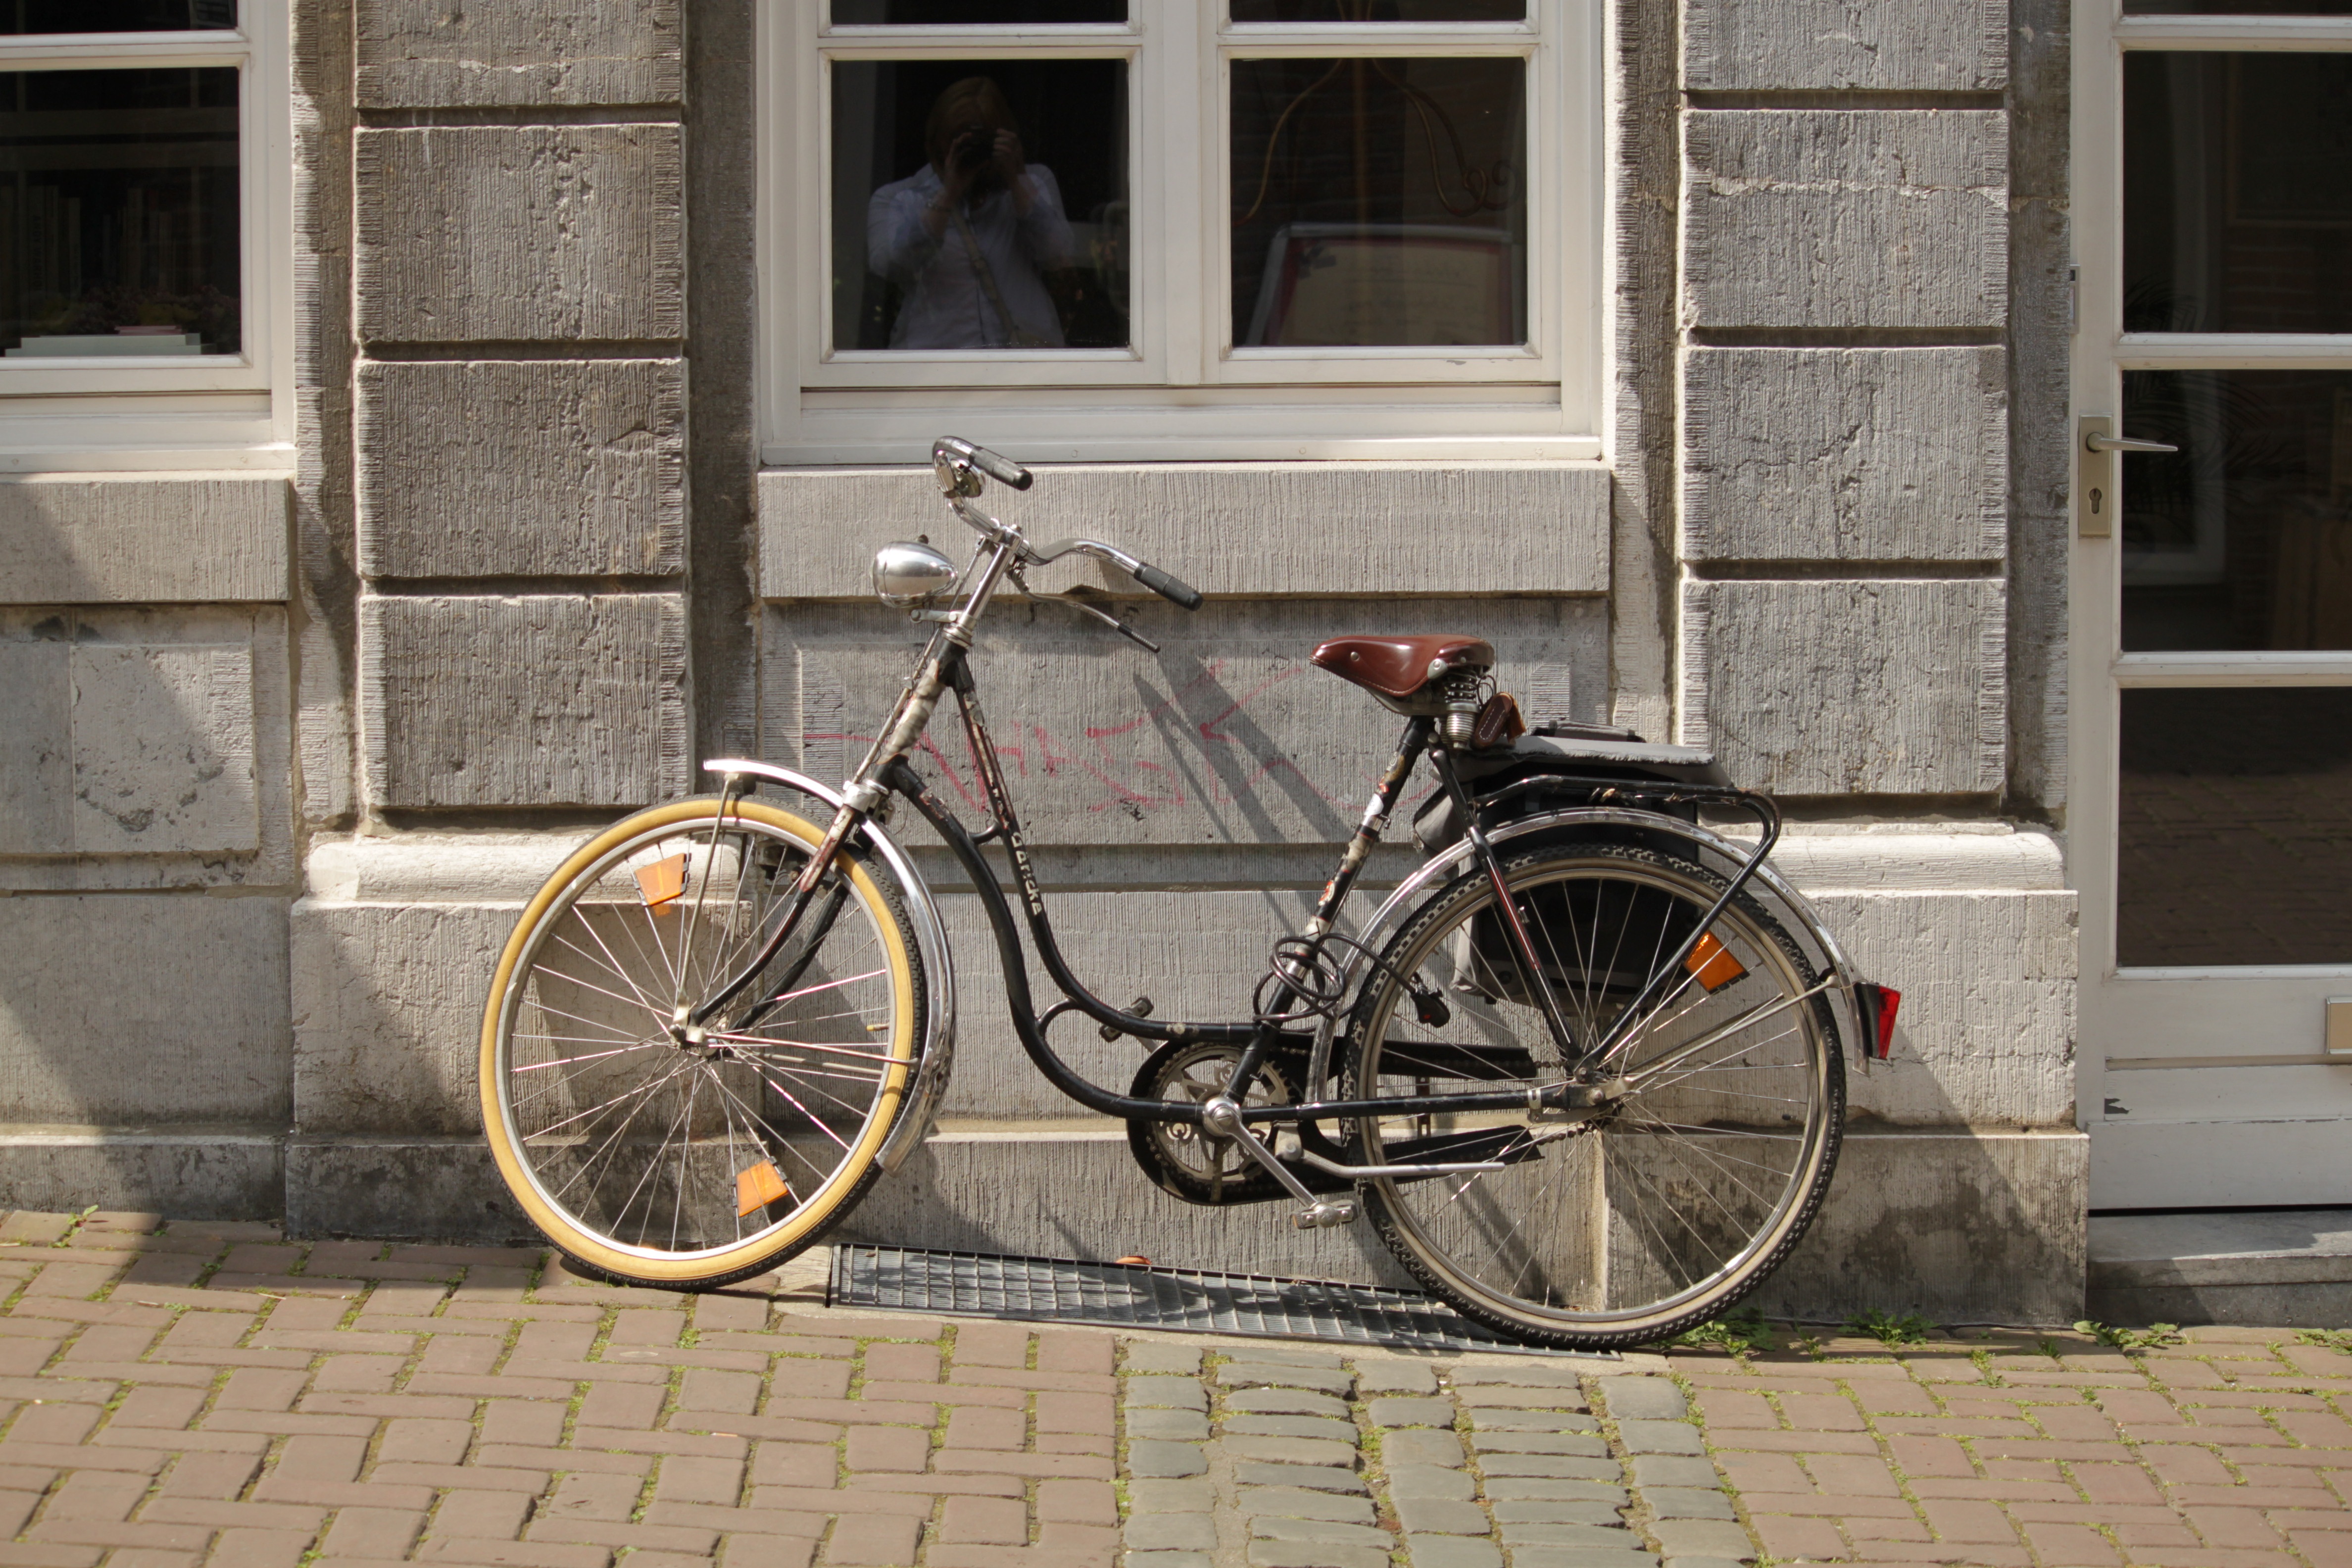
architecture, street, wheel, bicycle, bike, city, pavement, vehicle, spoke, metal, lane, sports equipment, cycling, spokes, dutch, wheels, cobblestones, mature, house facade, ajar, land vehicle, women's bicycle, lady's bike, stone facade, road bicycle